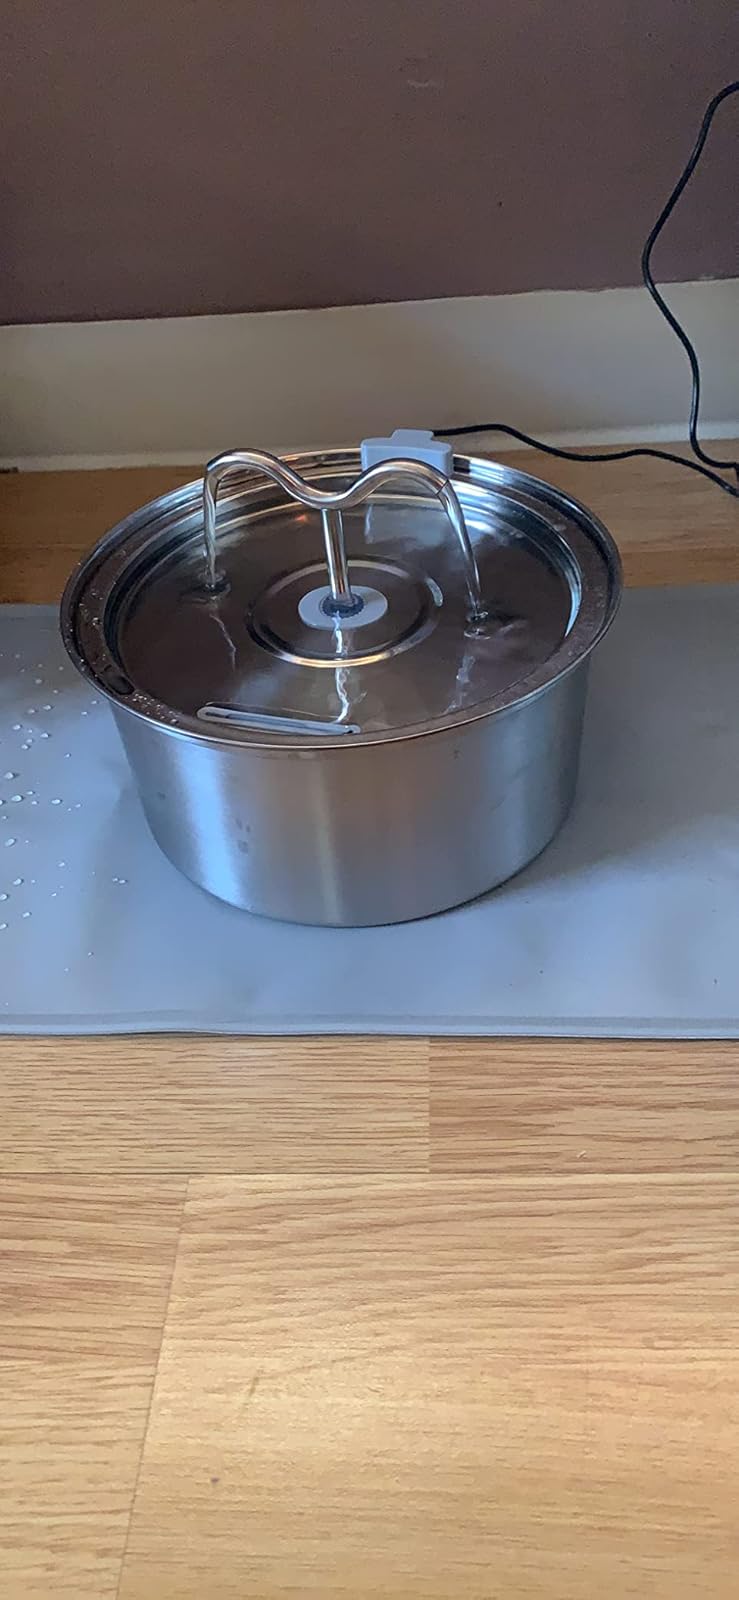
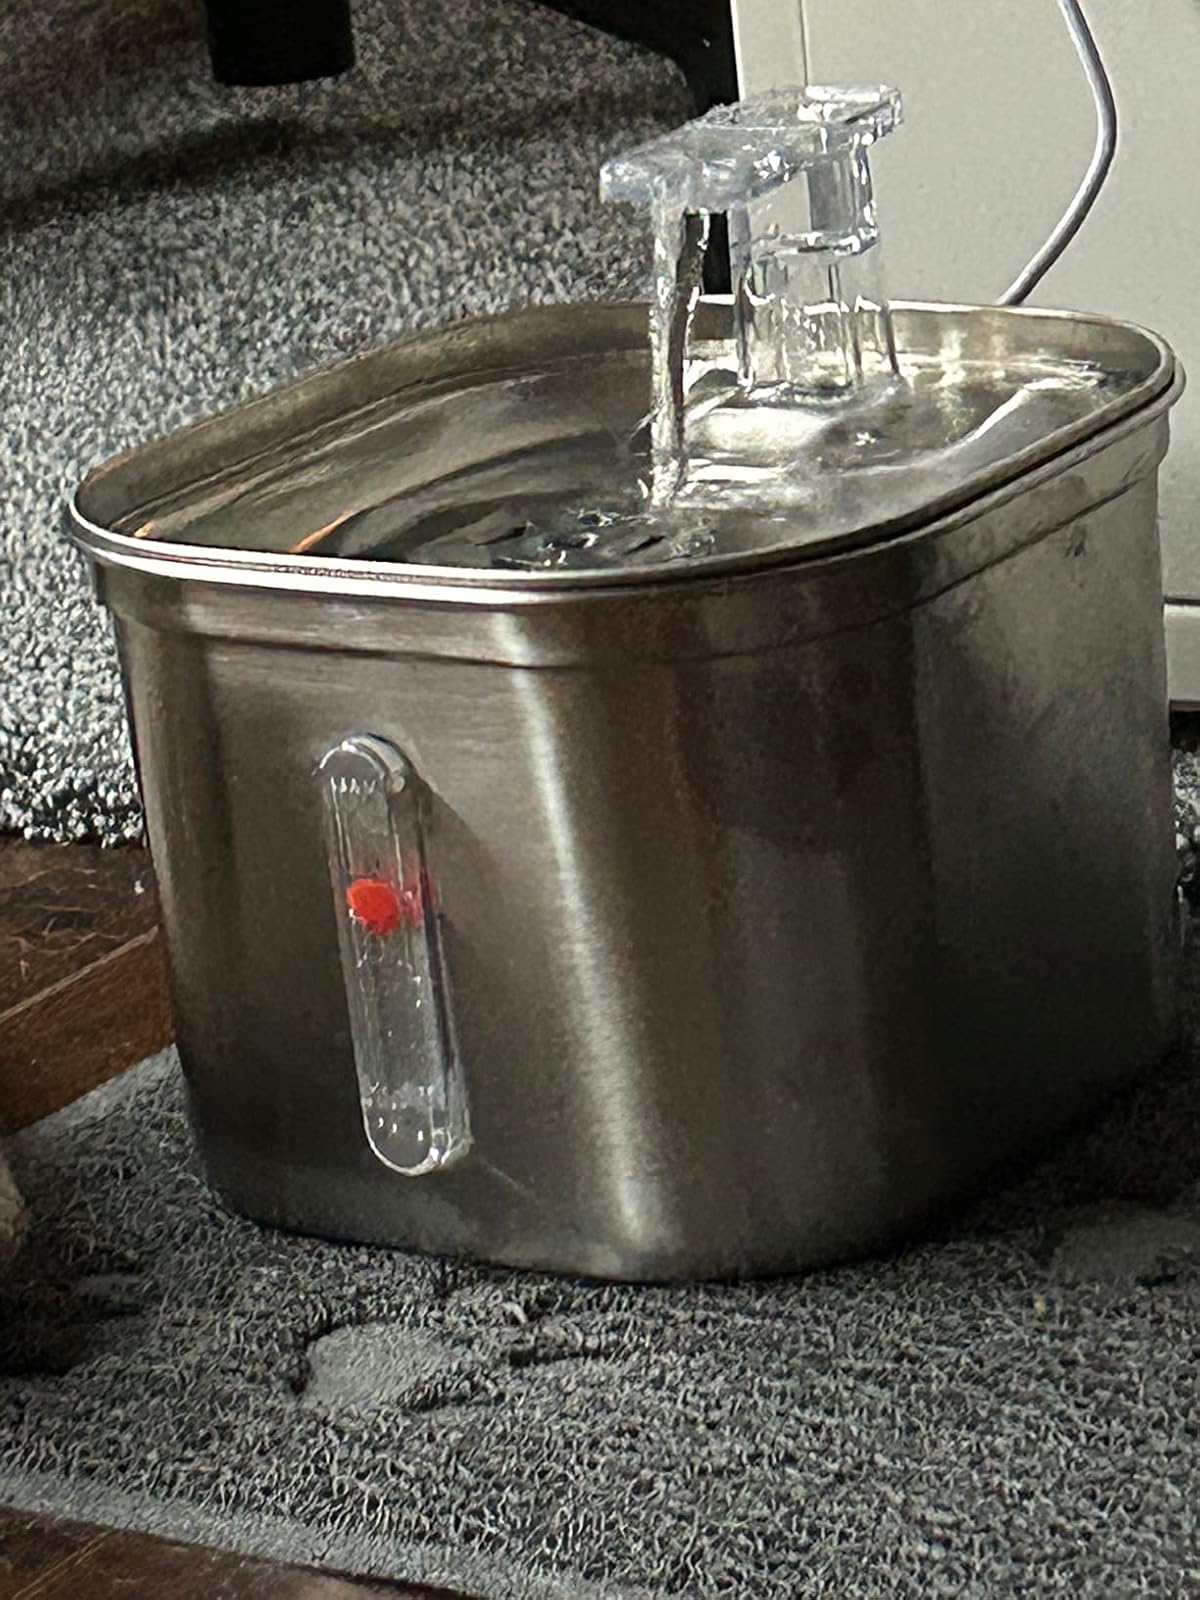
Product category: items_bowl
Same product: no